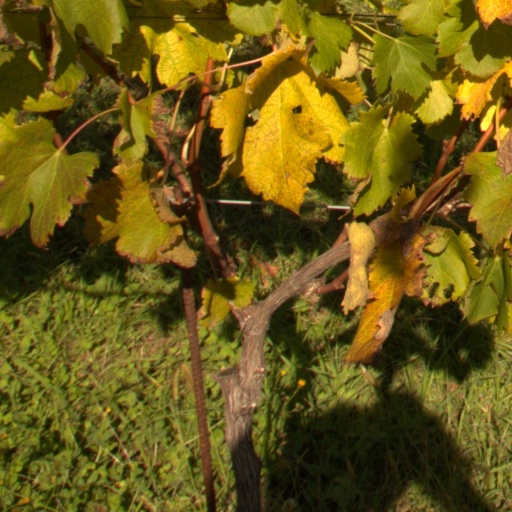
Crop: grape